Portuguese Guinea

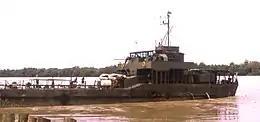
A Portuguese landing craft in Portuguese Guinea, 1973

Before the Estado Novo period, Portugal was weak internationally and stronger powers forced it to adopt free trade policies in its colonies. The Estado Novo replaced free trade with protectionism and state economic intervention. The colonies were to provide Portugal with raw materials, foreign exchange, taxes and labour, and absorb its manufactures and surplus people. Although Guinea produced some rubber at the end of the 19th century, its main exports were vegetable oils and Balanta rice. It had a small domestic market and was unattractive to colonists. Most of its land and people were engaged in food production and it could not generate sufficient exports to support the colonial bureaucracy and the increasing population in Bissau and other towns, nor to promote its peoples’ social welfare.